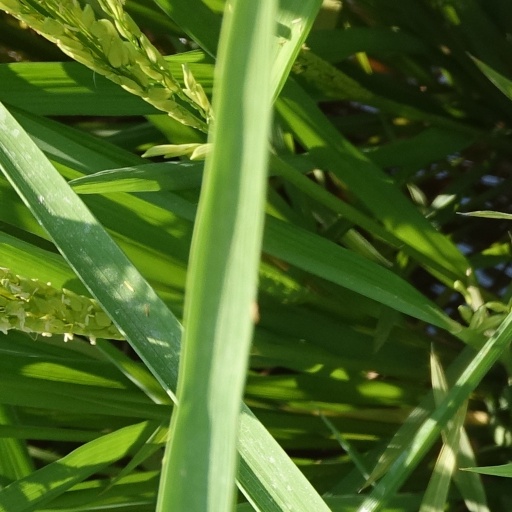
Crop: rice